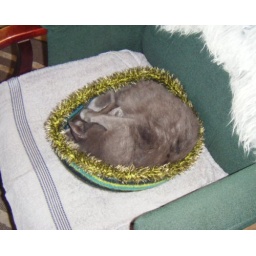
Cat bed with cat in it :)